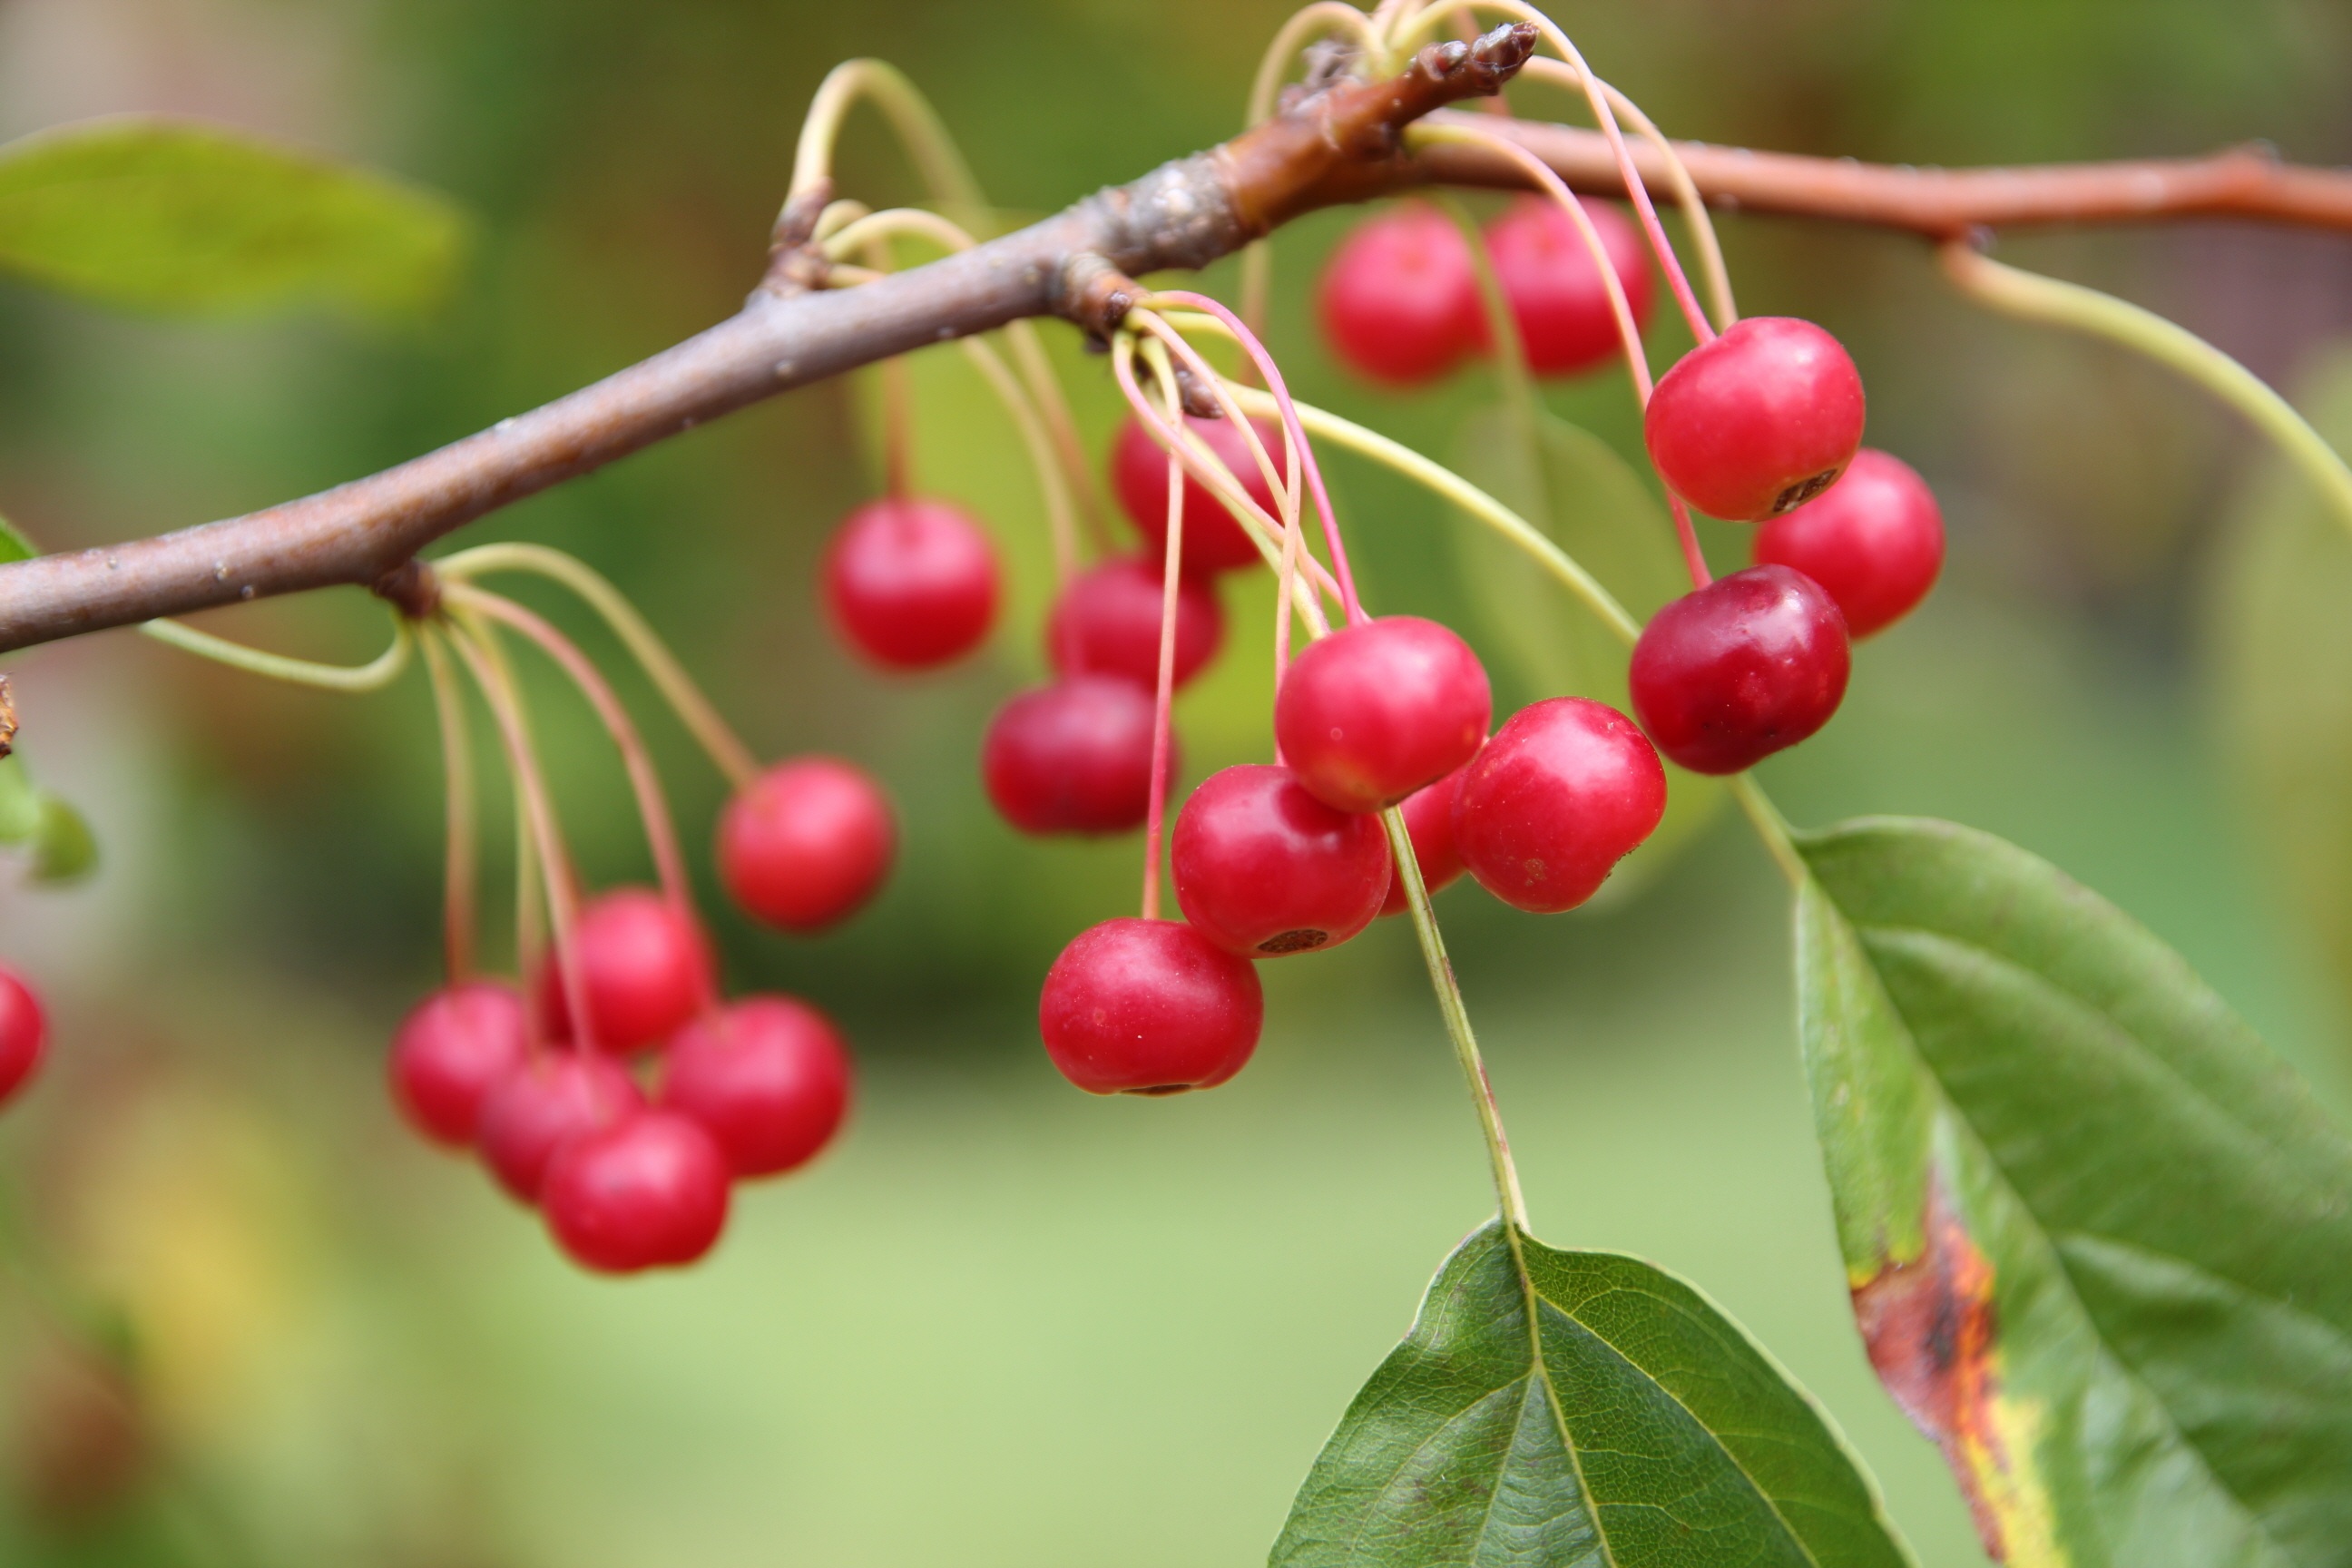
nature, forest, branch, mountain, plant, wood, fruit, flower, food, red, produce, autumn, flora, shrub, rowan, cherry, flowering plant, acerola, malpighia, red berries, chokecherry, land plant, chinese hawthorn, schisandra, the province's